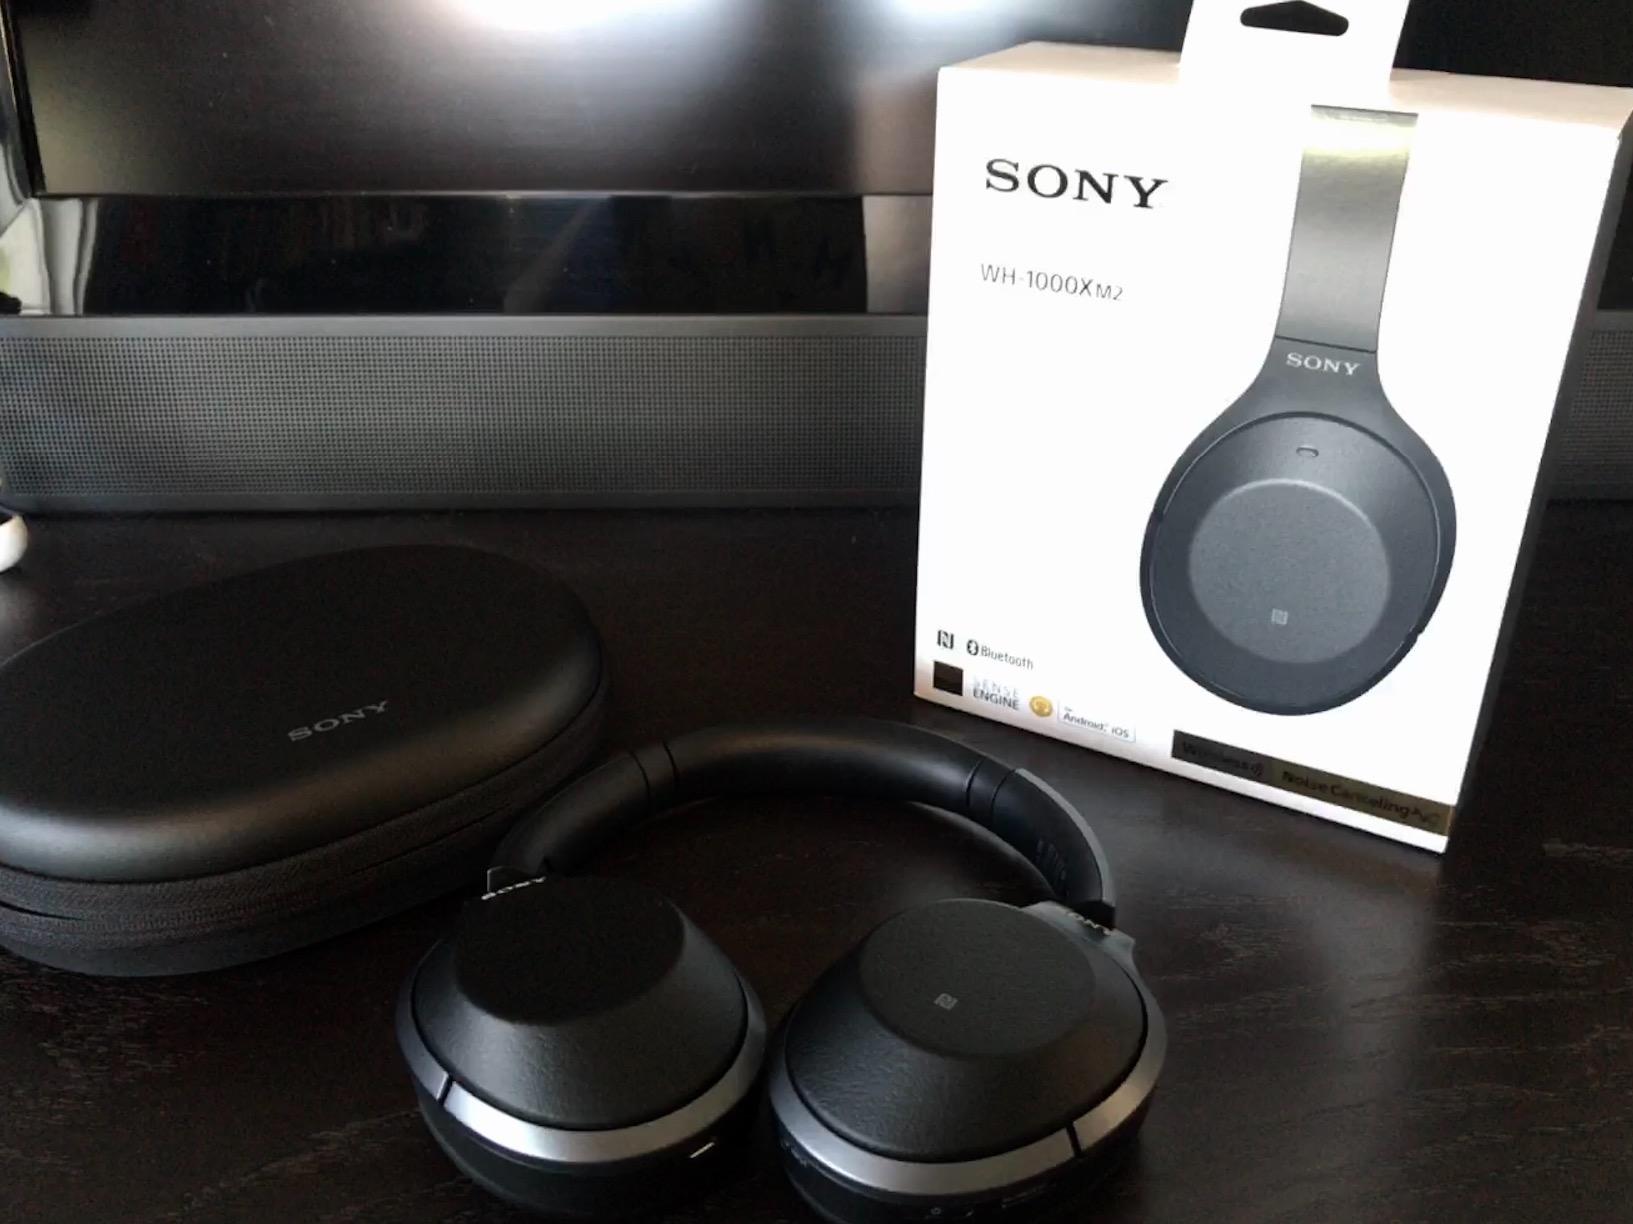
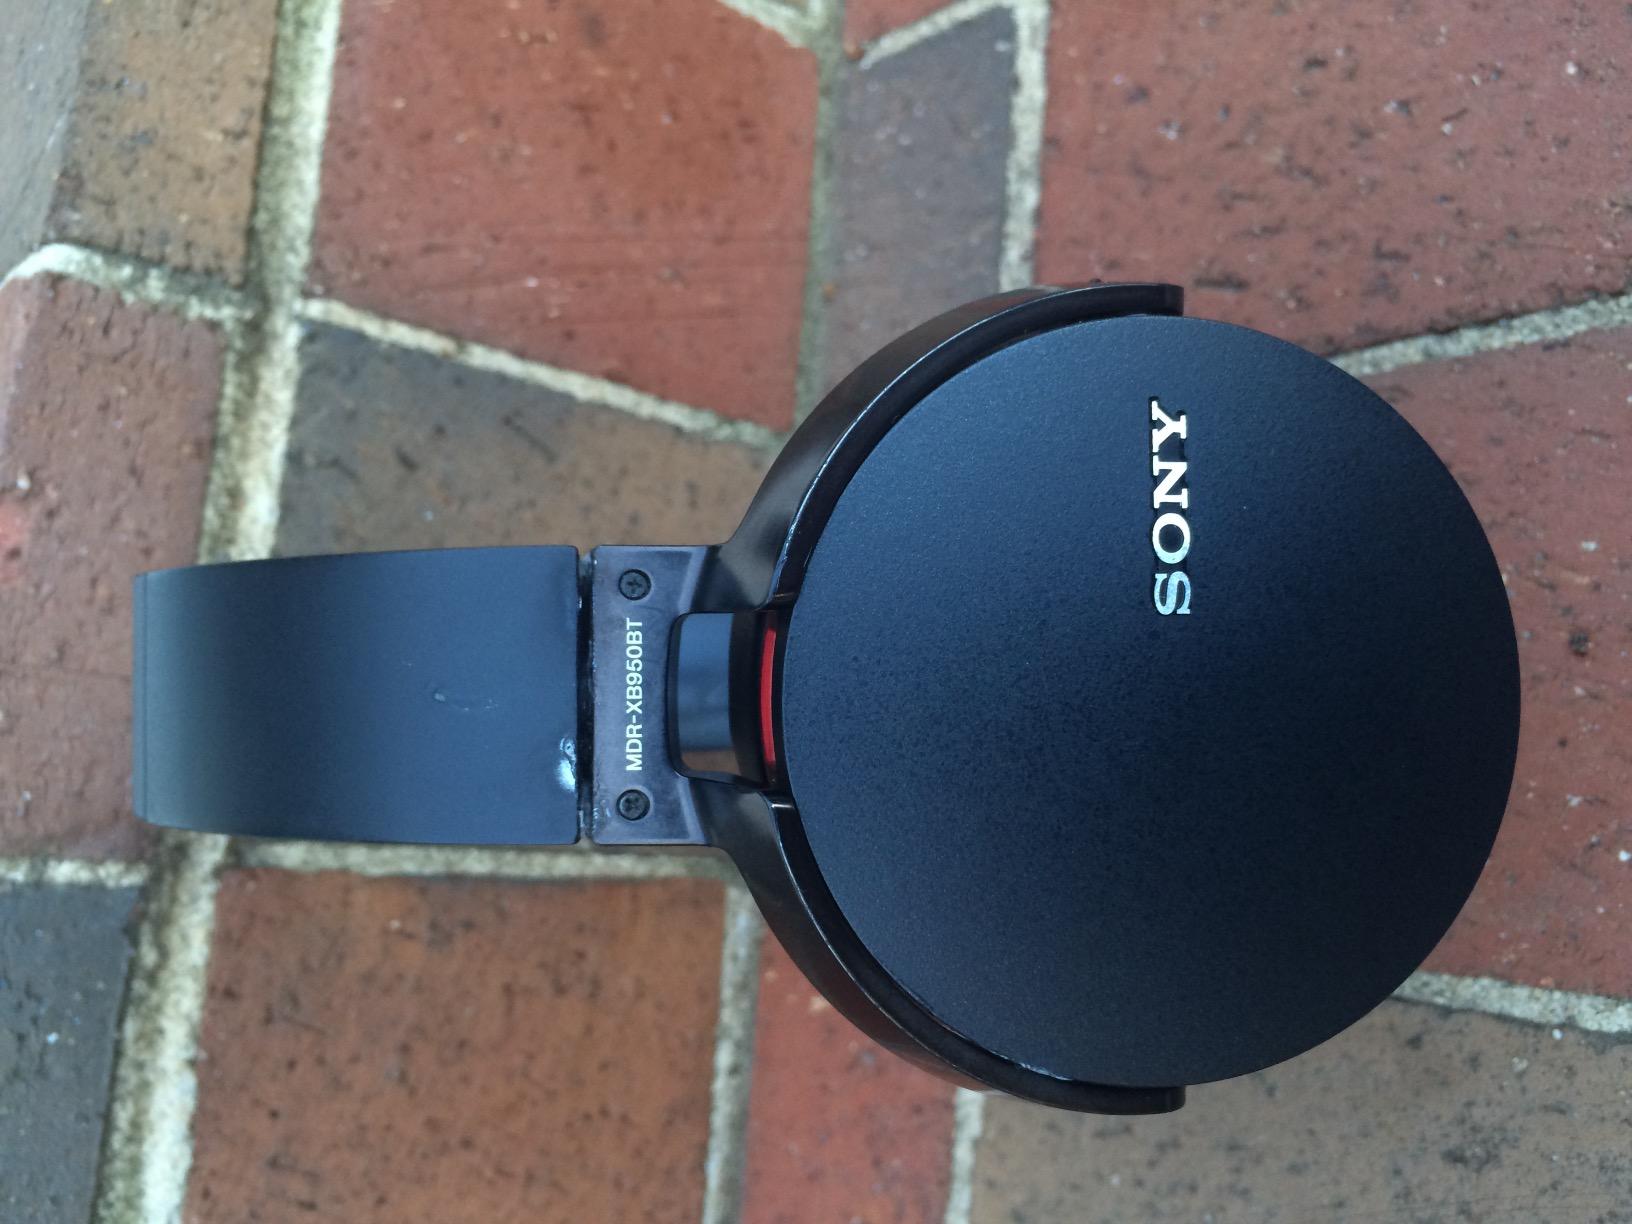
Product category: headphones
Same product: no